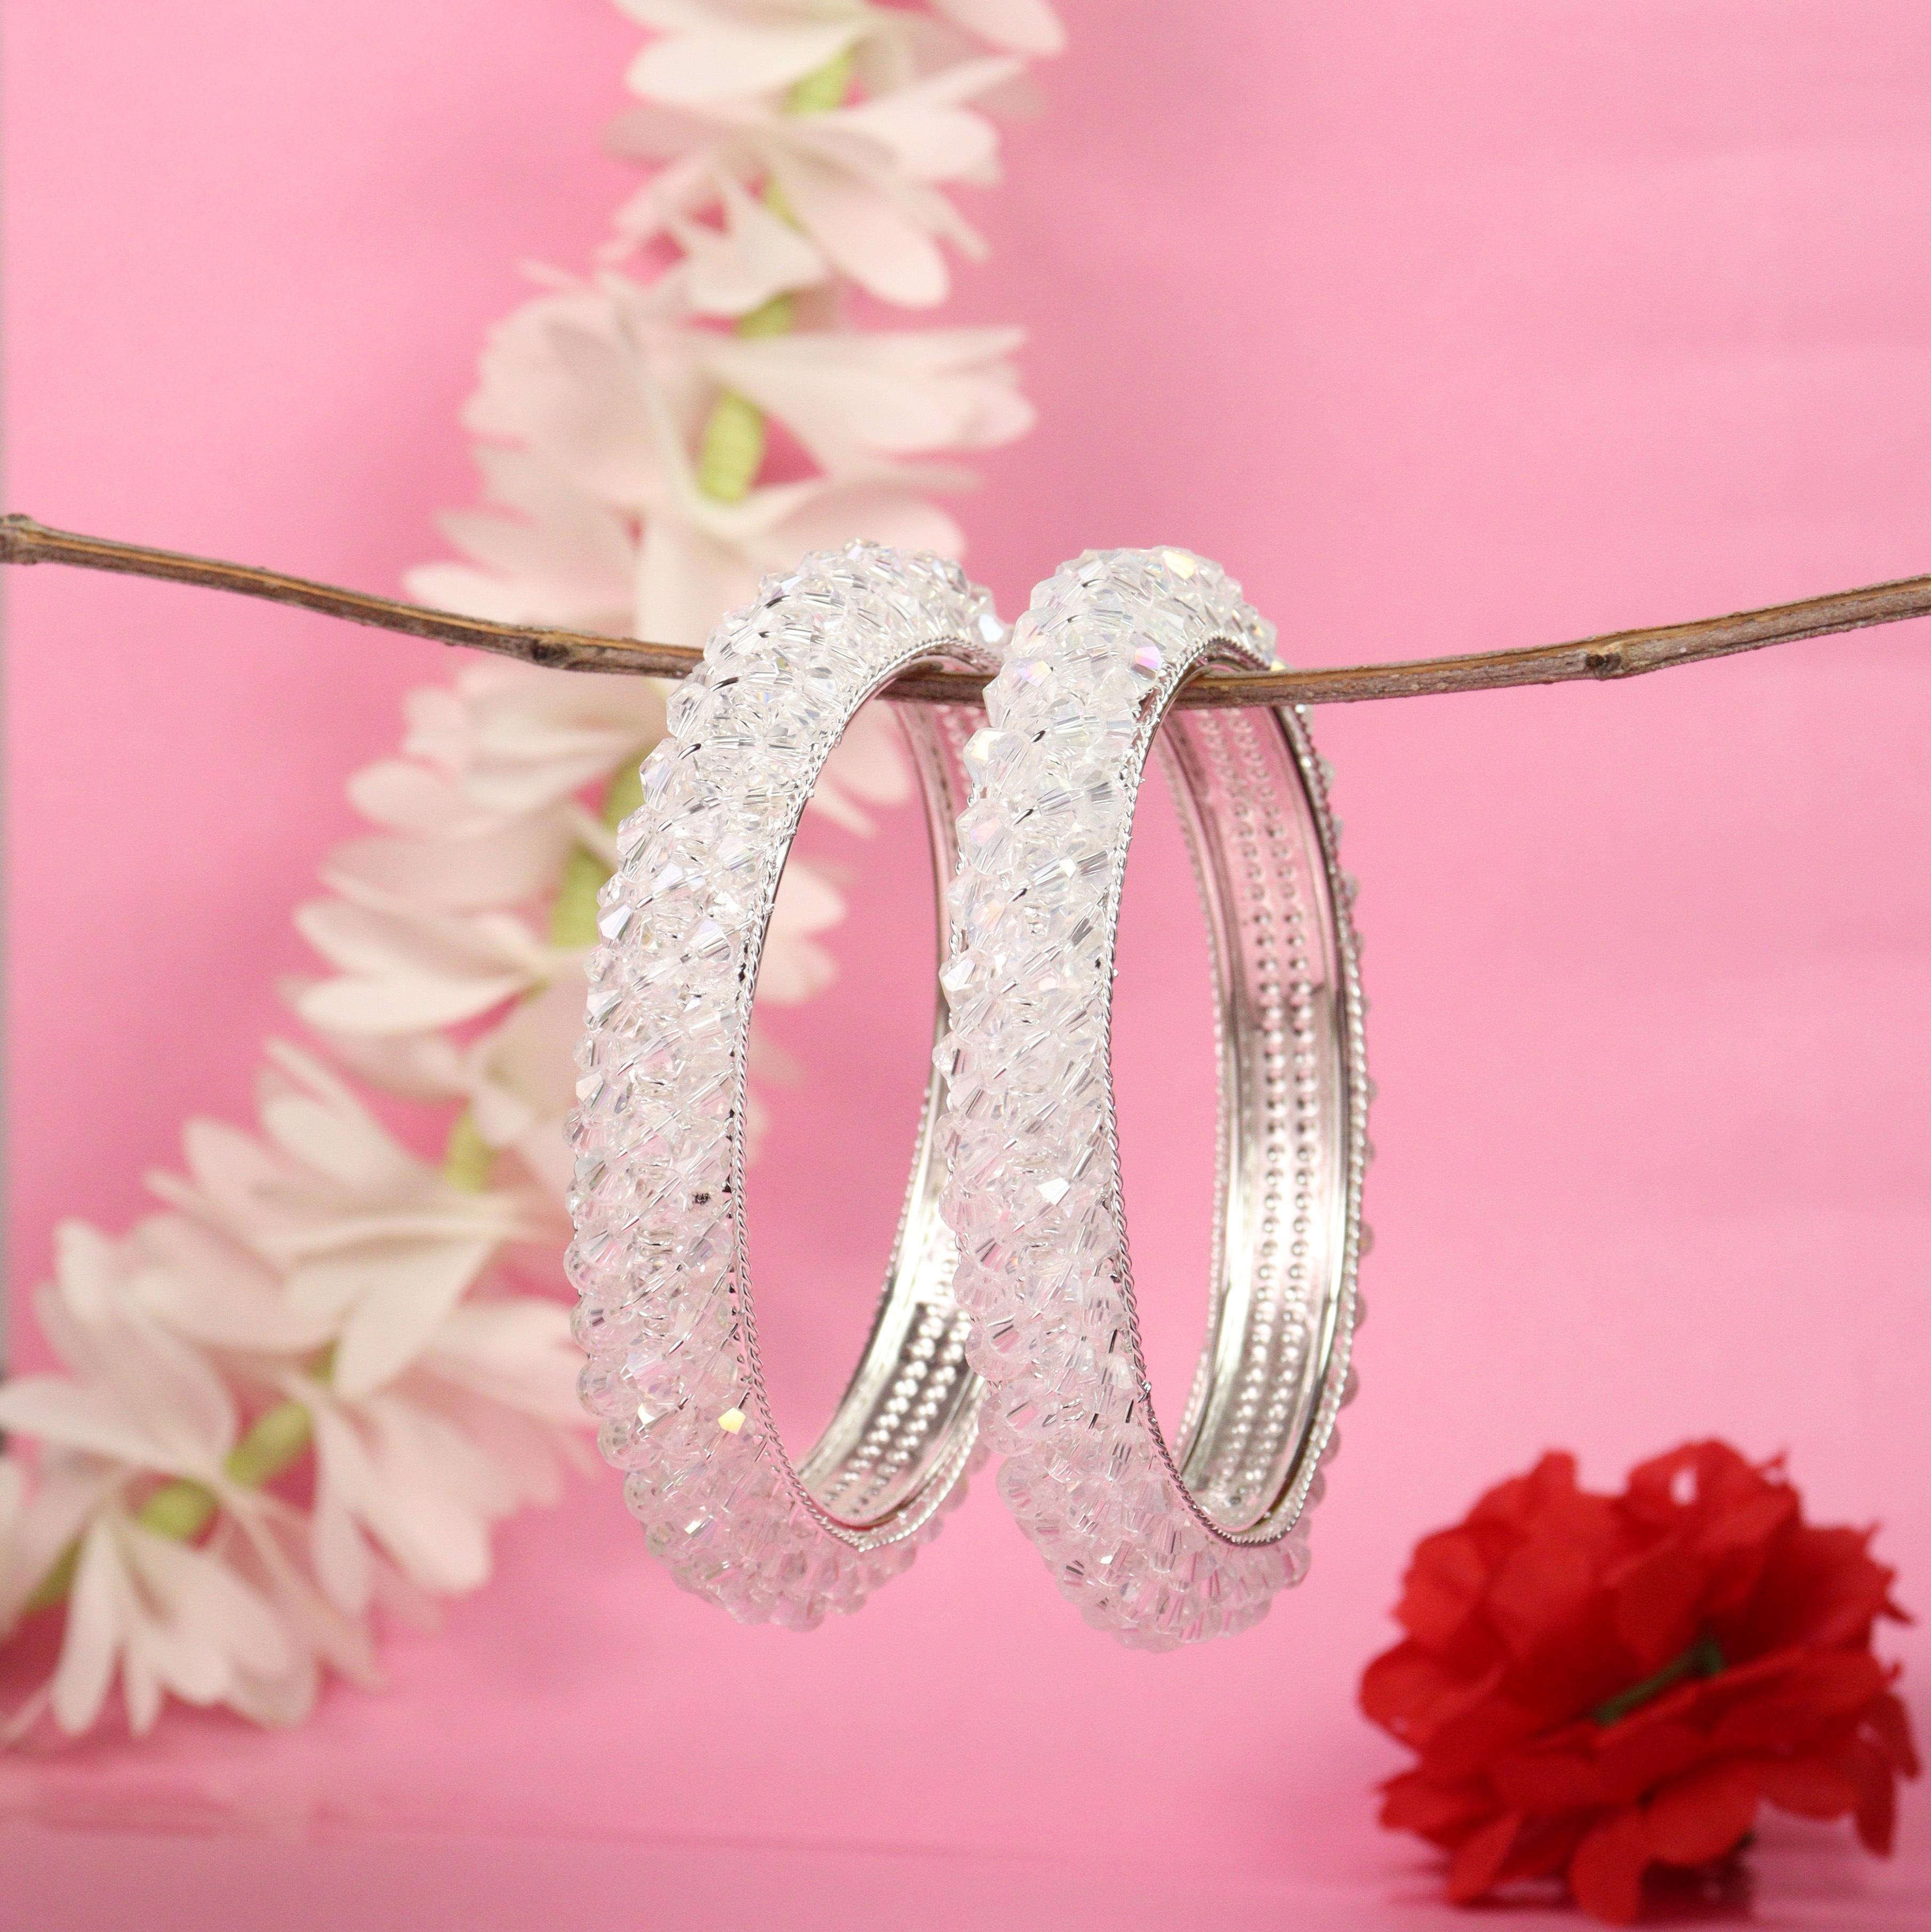
 Khannak Jewellery White Crystal Designer kadaset for Women and Girls for Weddings,Festivals and Occasions-Set of 2(2.8)
Type: Bangles
Brand: KHANNAK
Price: Rs. 499
 Khannak brings White Crystal finish designer Bangles Kadaset for Women. "Khannak" A beautifully handcrafted bangles,stylish and skin friendly adds a vibrant and traditional touch to your outfit which enhances your beauty. These bangles will enhance your attire whether be it wedding ceremony,religious functions,parties or any special occasion. Khannak brings to you luxurious, elegant designs that add radiance to the natural beauty of a woman. Suitable to be worn on multiple occasions like parties, weddings, engagements, office or festive wear, these jewellery pieces have been created with the sparkling finish and the best craftsmanship. We have a wide range of Jewellery Collection that includes - traditional kundan Bangles and Kada sets, wedding bridal sets, silver oxidised earrings, meenakari enamel jewellery, silk thread wedding bangle and chura sets.Adorned with kundan stones,zircon,pearl and beads these bangles add a touch of royalty to your attire. Our daily wear bangles combine style and comfort.Embrace the beauty of silk thread bangles and plain bangles.If you're in search of a versatile option, our multi-colour bangle sets are a great choice These sets are perfect for accessorizing different outfits and occasions, from casual to formal.For those who love the jingling sound of ghungroo bangles,we have a selection that will resonate with your style.Don't miss out on the latest bangle designs, be it glass, plastic, lakh, and metal bangles.
Features: white crystalkadaset
Included: crystal-kada